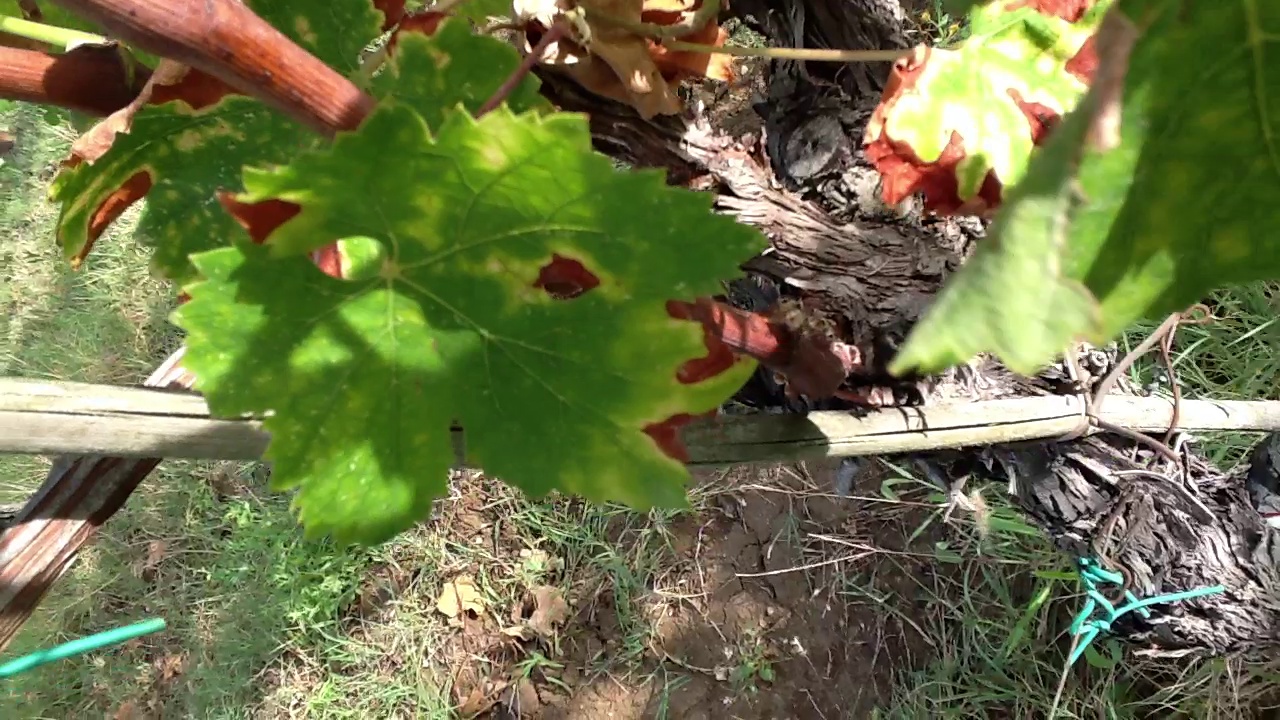
Label: esca